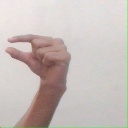
अक्षर: ग